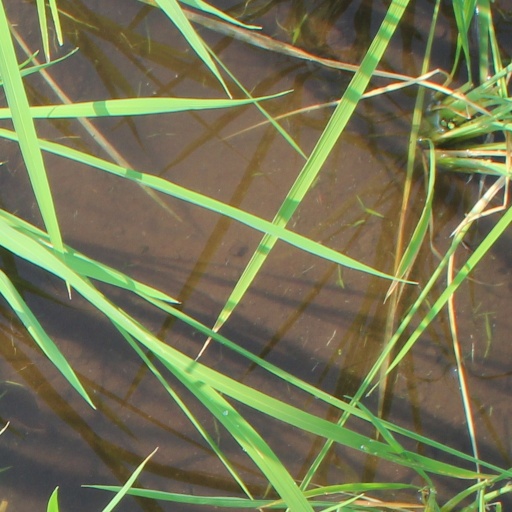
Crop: rice